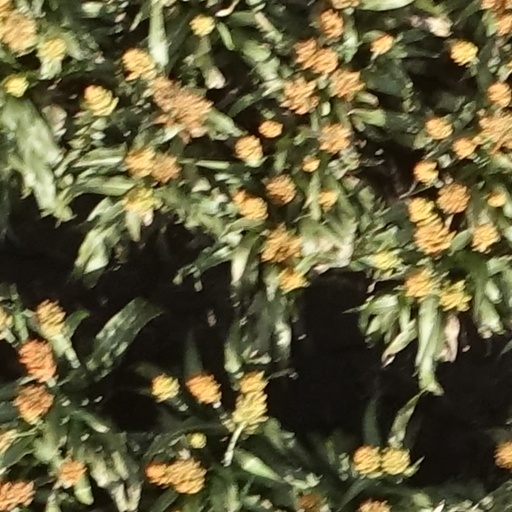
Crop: sorghum